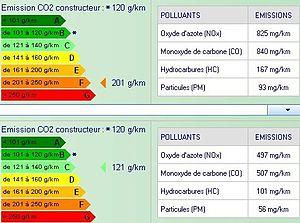
120 gr/CO2 prévue par le constructeur
La conduite analysée par ordinateur, utilisée par Dominique Lemarquand, sert à la MPSRA pour sensibiliser les conducteurs du Ministère de la Défense à la sécurité routière et à l'écoconduite. Près de 2 000 personnes par an sont auditées sur la base du volontariat depuis l'année 2000.